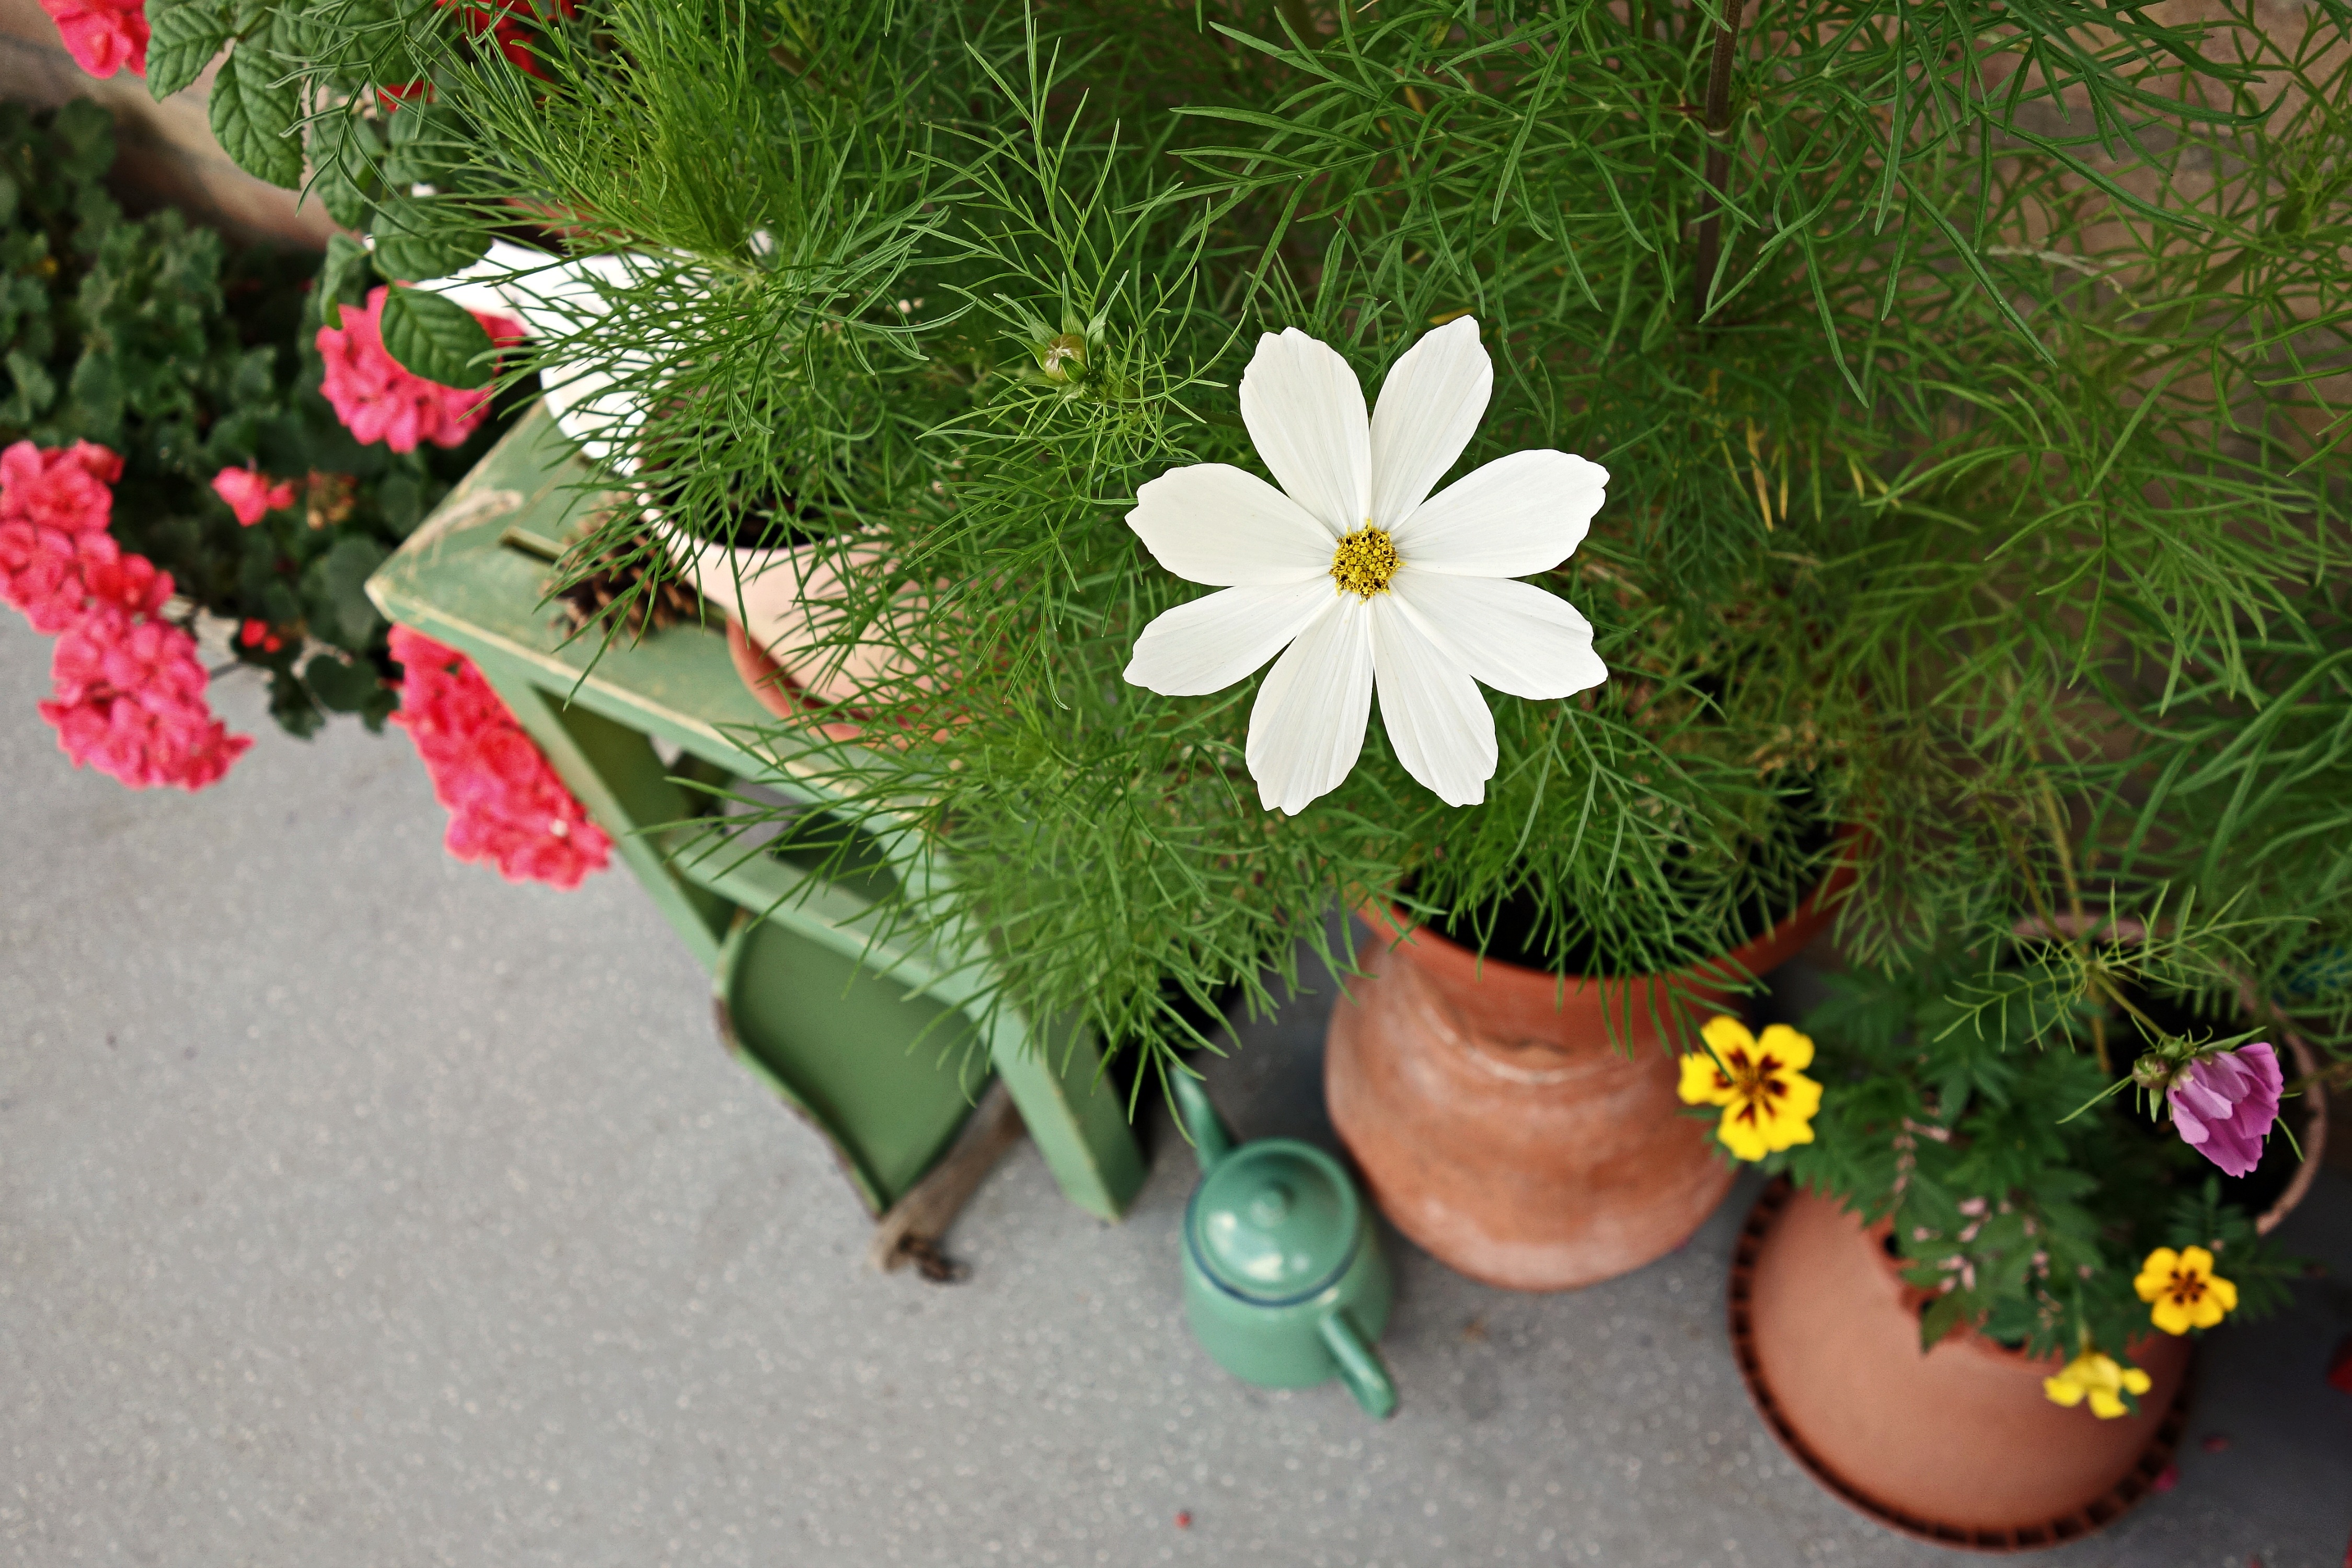
plant, flower, petal, pot, garden, flora, flower pot, christmas decoration, floristry, cosmea, flower bouquet, floral design, street garden, wall garden, land plant, flower arranging